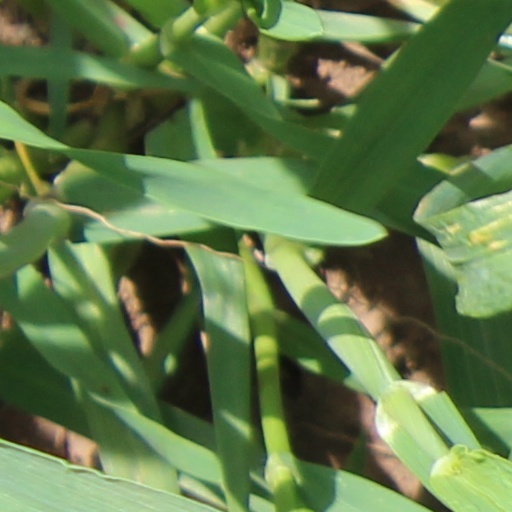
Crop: wheat